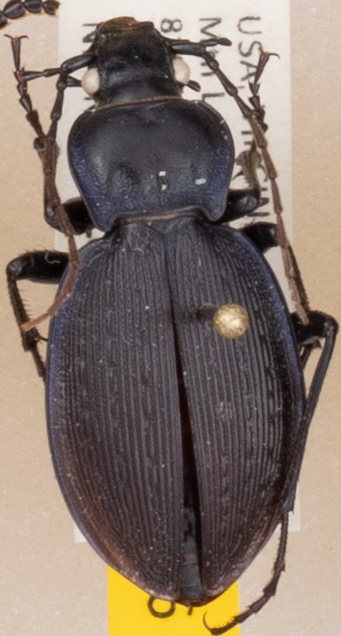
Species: Carabus goryi
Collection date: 2021-07-13
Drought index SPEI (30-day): -1.372
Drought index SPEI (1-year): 0.47
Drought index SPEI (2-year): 1.16